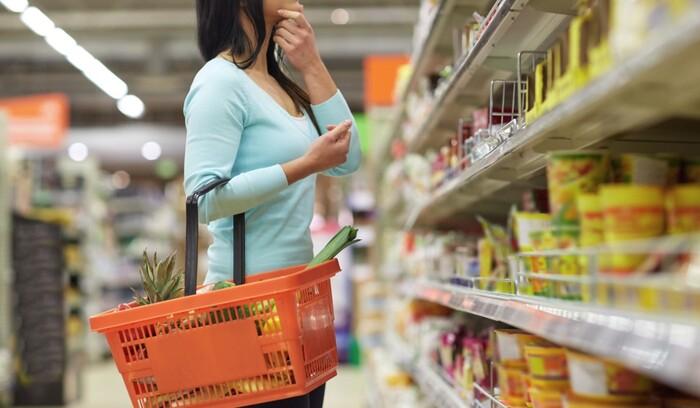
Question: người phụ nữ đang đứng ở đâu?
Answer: ở một quầy hàng trong siêu thị